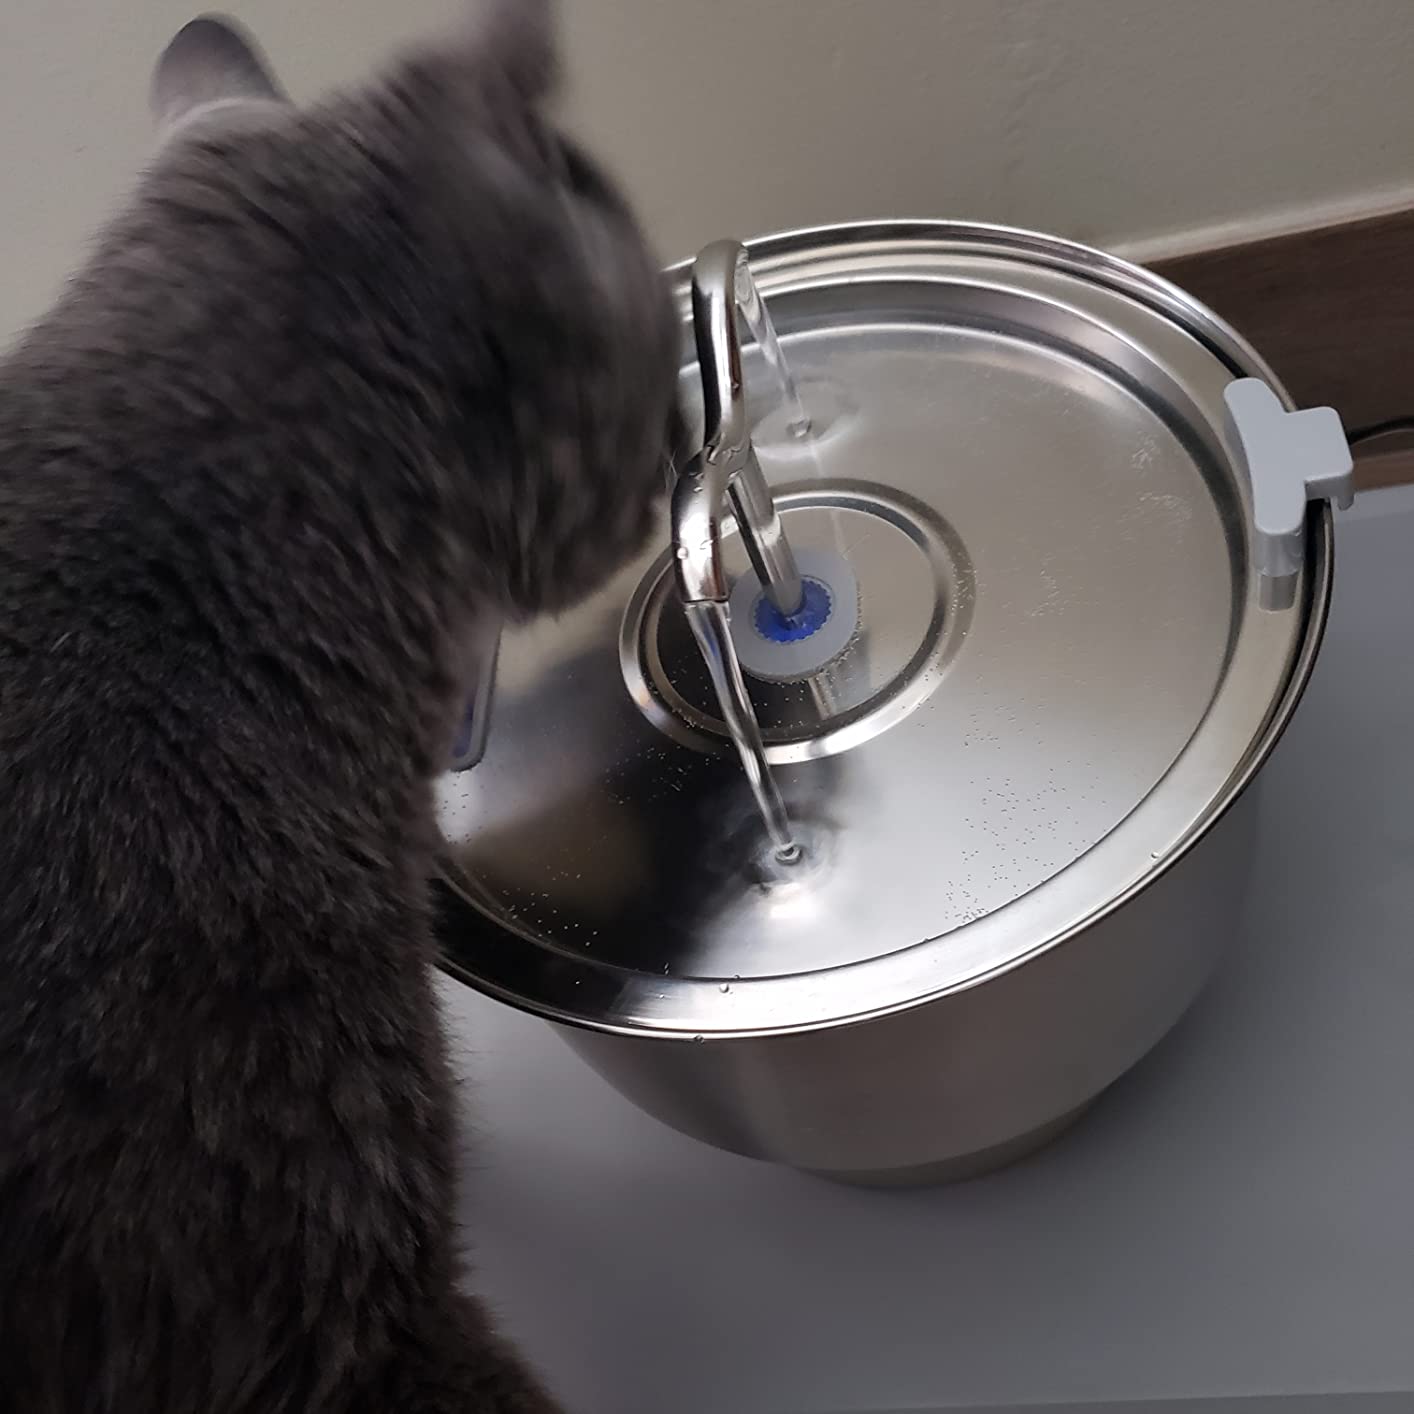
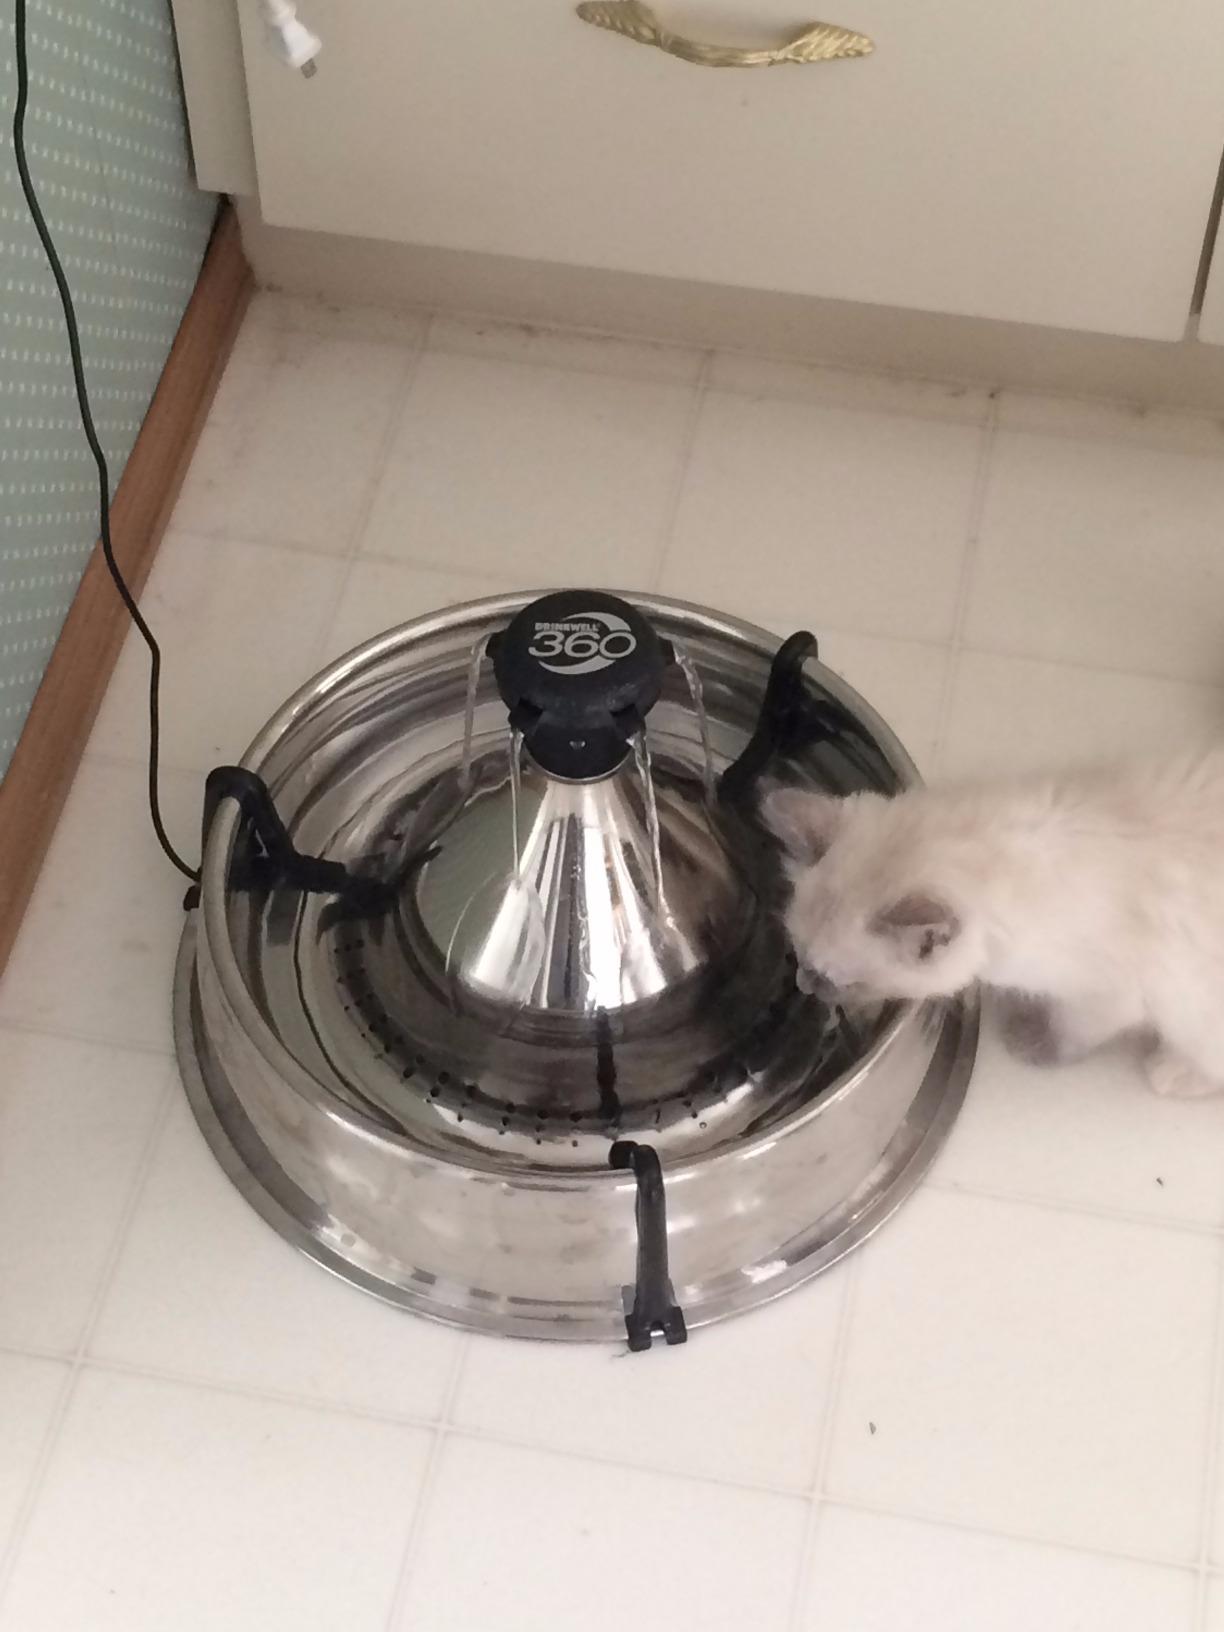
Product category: items_bowl
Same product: no